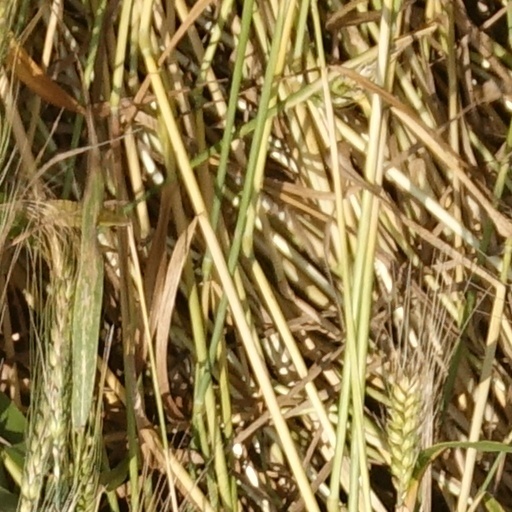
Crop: wheat